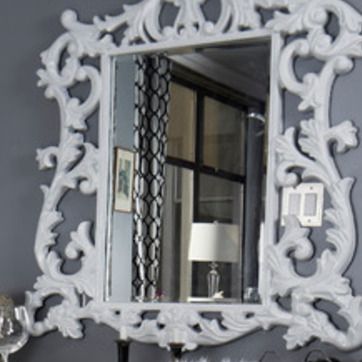
Material: mirror